Zenith Carburettor Company (British)

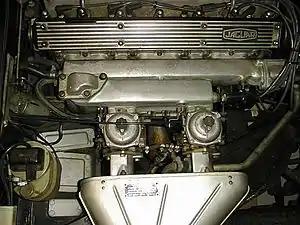
British made Zenith/Stromberg carburettors as installed on a 1969 Jaguar E-type 6cyl 4.2l engine

The Triumph Spitfire used Zenith IV carburettors in the North American market. In Australia, the CD-150 and CDS-175 models were fitted to the high-performance, triple-carburettored Holden Torana GTR-XU1.